Rocky Vista University

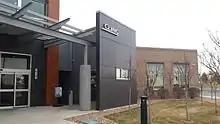
The Rocky Vista Health Center (RVHC) main entrance in 2017

RVU owns and operates the health clinic, Rocky Vista Health Center (RVHC), located on the Parker, Colorado campus. The clinic is a primary care medical facility which provides continued health care and health maintenance for its patients. In addition to primary care, the clinic provides services in internal medicine, sports medicine, and osteopathic manipulation. The clinic employs board certified M.D. and D.O. physicians as well as resident physicians.